The Man Who Laughs (2012 film)

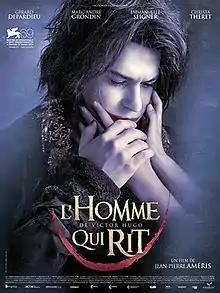
Film poster

The Man Who Laughs is a 2012 French period romantic drama film produced by EuropaCorp and based on the 1869 eponymous novel by Victor Hugo.